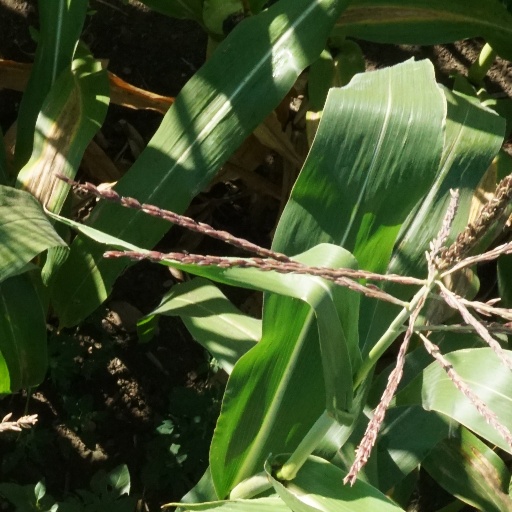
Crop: maize; corn